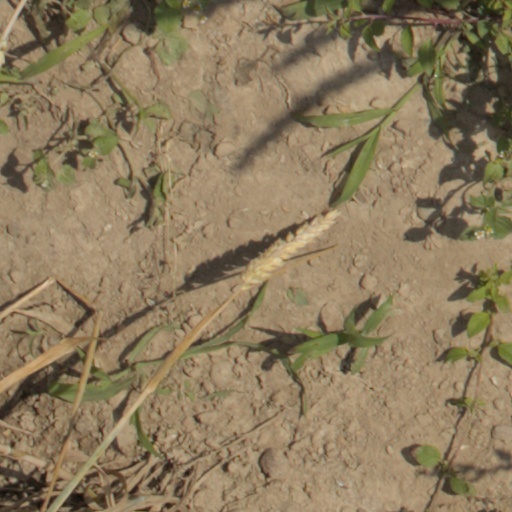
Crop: wheat